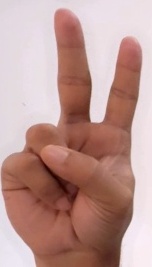
ASL sign: V